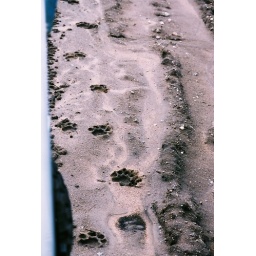
We tracked these lions for a few miles, then found them sleeping in the grass